Otford Palace

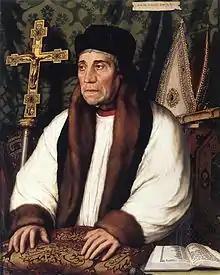
Archbishop William Warham, builder of the Tudor Archbishop's Palace, by Hans Holbein the Younger

It appears from sporadic records that by the time of Henry VIII’s accession, Archbishop William Warham had begun remodelling and extending the medieval house. In 1514, Archbishop Warham, frustrated by the City Fathers at Canterbury who refused to allow him to build a new palace there, commenced work in Otford. According to his friend Erasmus, "he left nothing of the first work, but only the walls of a hall and of a chapel." He added the North, East, and West Ranges around a great courtyard. The enlarged palace predated Cardinal Wolsey's Hampton Court and was only slightly larger in extent. Visitors to the palace included Erasmus, a close friend of William Warham, and Hans Holbein the Younger.